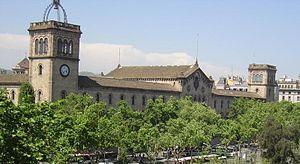
Juan Vernet est un historien des sciences et arabisant espagnol, né en 1923 et mort en 2011, professeur à l'université de Barcelone pendant plus de trente ans.
L'École technique supérieure d'architecture de Barcelone est l'une des deux écoles publiques d'architecture qui font partie de l'Université polytechnique de Catalogne, la seconde étant l'École technique supérieure d'architecture du Vallès.
Elies Rogent i Amat, né le 6 juillet 1821 à Barcelone et mort le 21 février 1897 dans la même ville, est un architecte catalan.
La place de l'Université est une place publique de Barcelone.
L'université de Barcelone est une université catalane publique dont le siège est à Barcelone, capitale de la Catalogne. Ses facultés sont distribuées entre divers campus répartis dans la ville et ses environs : les campus de la place Université, Diagonal, Bellvitge, Mundet, Sants et l'hôpital clinique de Barcelone. Elle est membre de la Ligue européenne des universités de recherche depuis le 1ᵉʳ janvier 2010.
Le franquisme s'est implanté en Catalogne entre 1939 et 1975 dans un contexte de répression franquiste hérité de la Guerre Civile Espagnole. La dictature a associé suppression des libertés démocratiques et répression de la culture catalane. Son caractère totalitaire et autoritaire, ainsi que ses objectifs unificateurs se sont traduits par la tentative de faire primer une culture et une langue uniques au niveau national. Les tendances anticatalanistes du régime n'ont pas été un obstacle décisif à la naissance d'un franquisme catalan, apparu durant la guerre et alimenté par la victoire des putschistes.